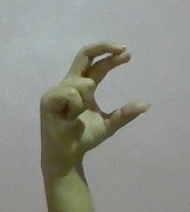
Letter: thal